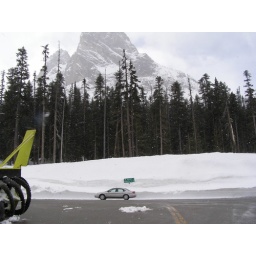
WSDOT car at the Winthrop/Newhalem sign at the top of Washington Pass, with Liberty Bell Mountain in the background